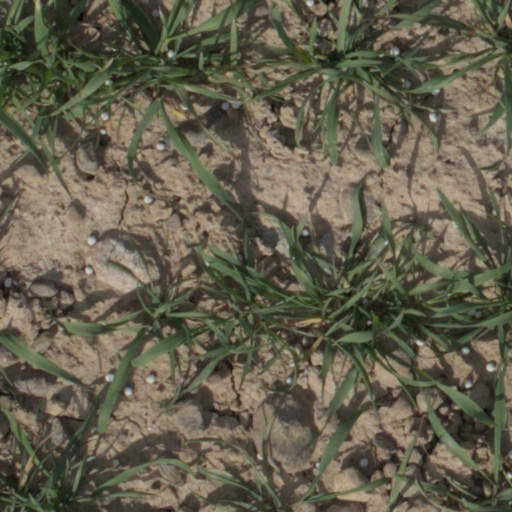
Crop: wheat